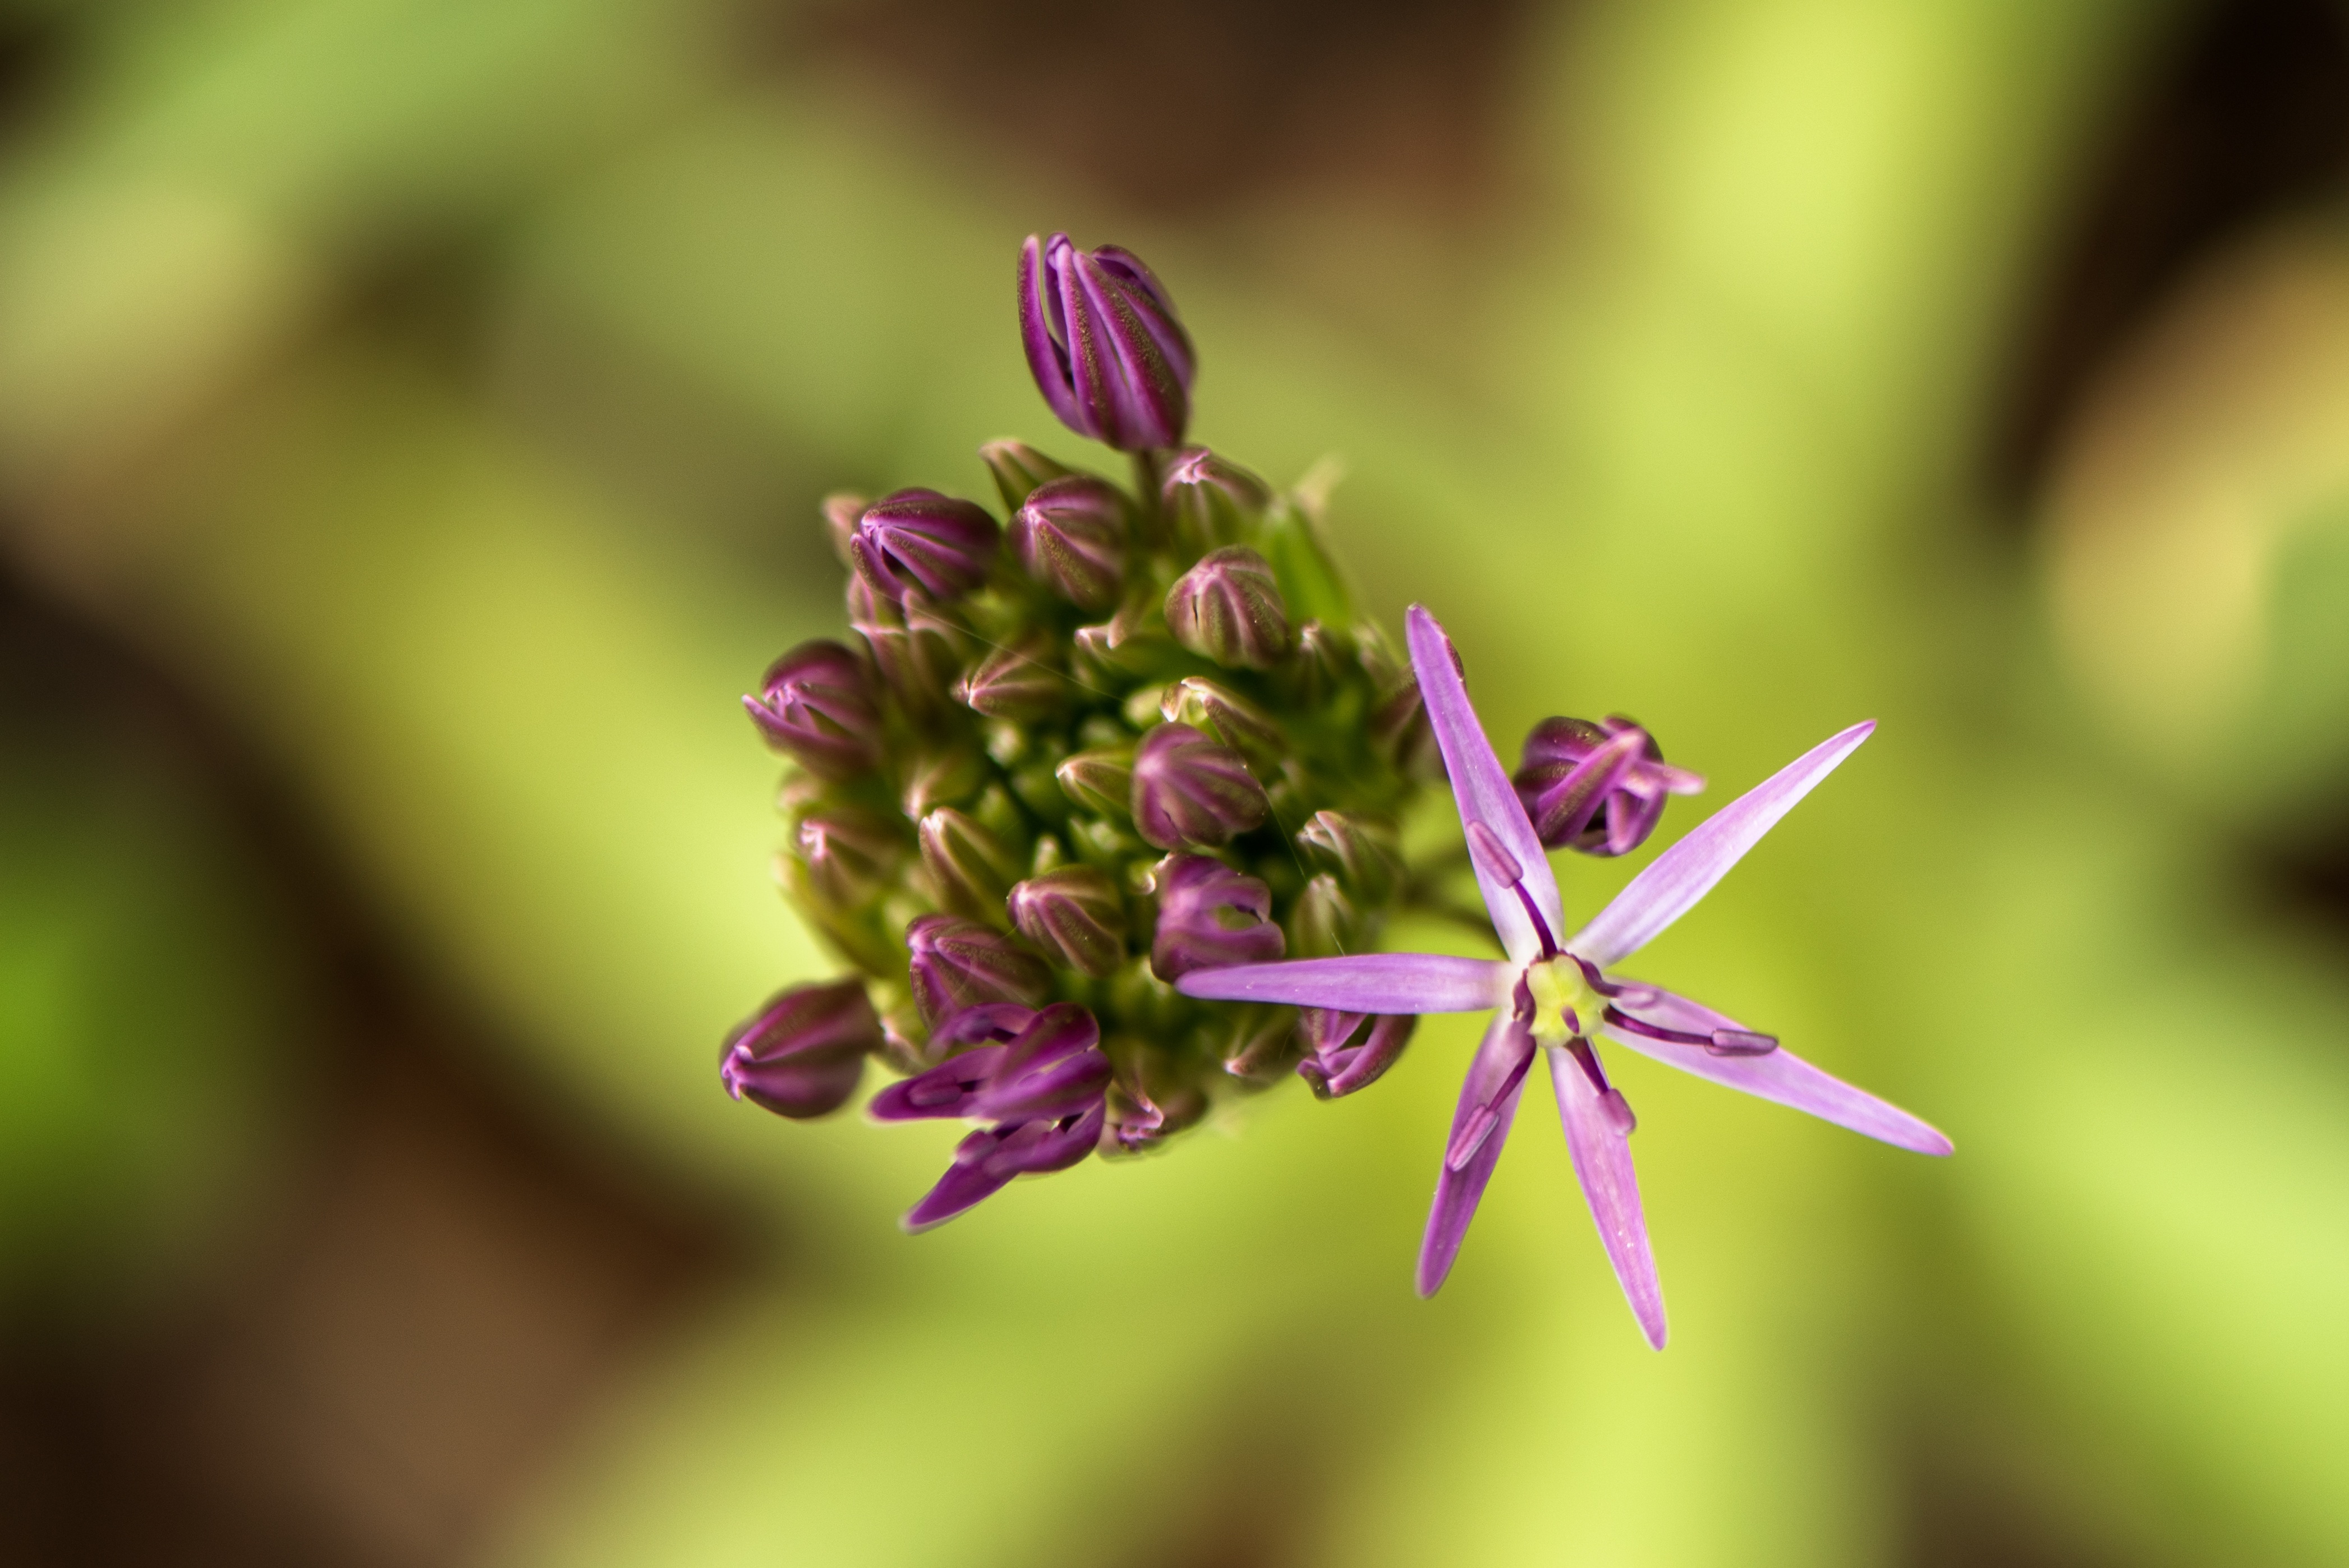
nature, blossom, plant, photography, leaf, flower, petal, green, herb, produce, botany, flora, wildflower, close up, shrub, nectar, macro photography, flowering plant, plant stem, land plant